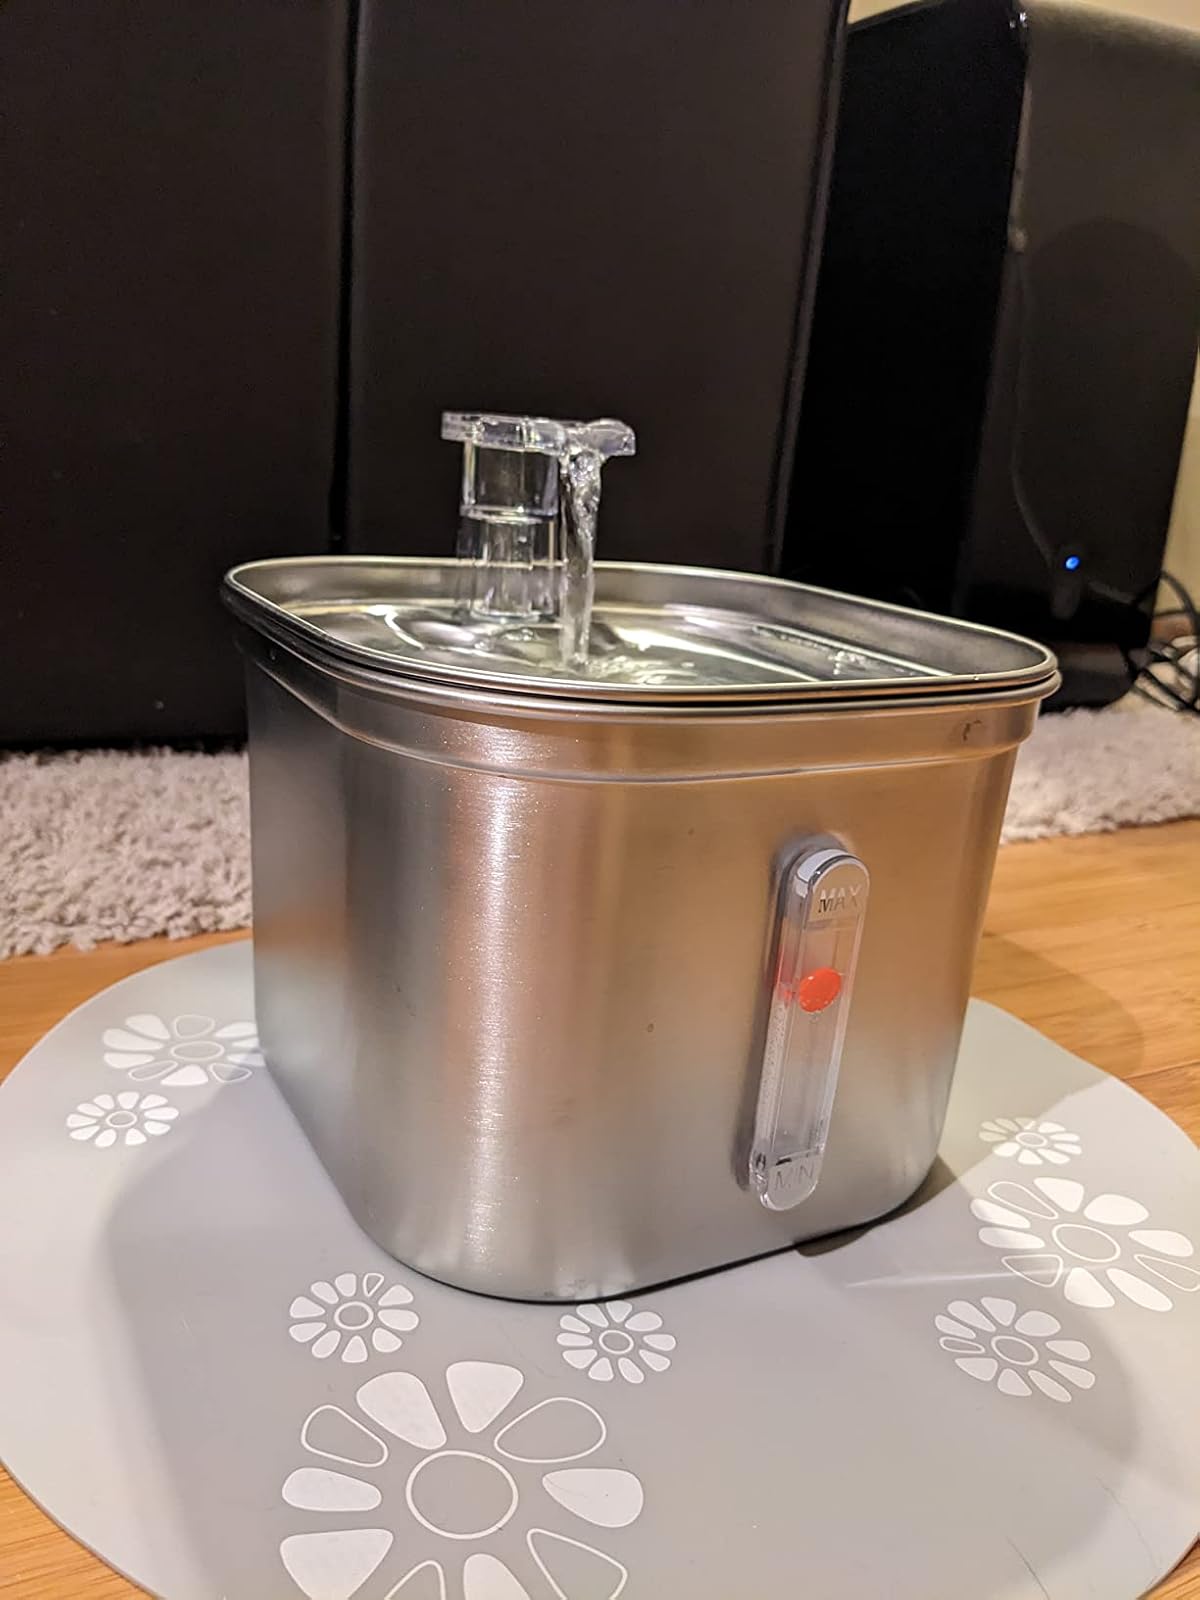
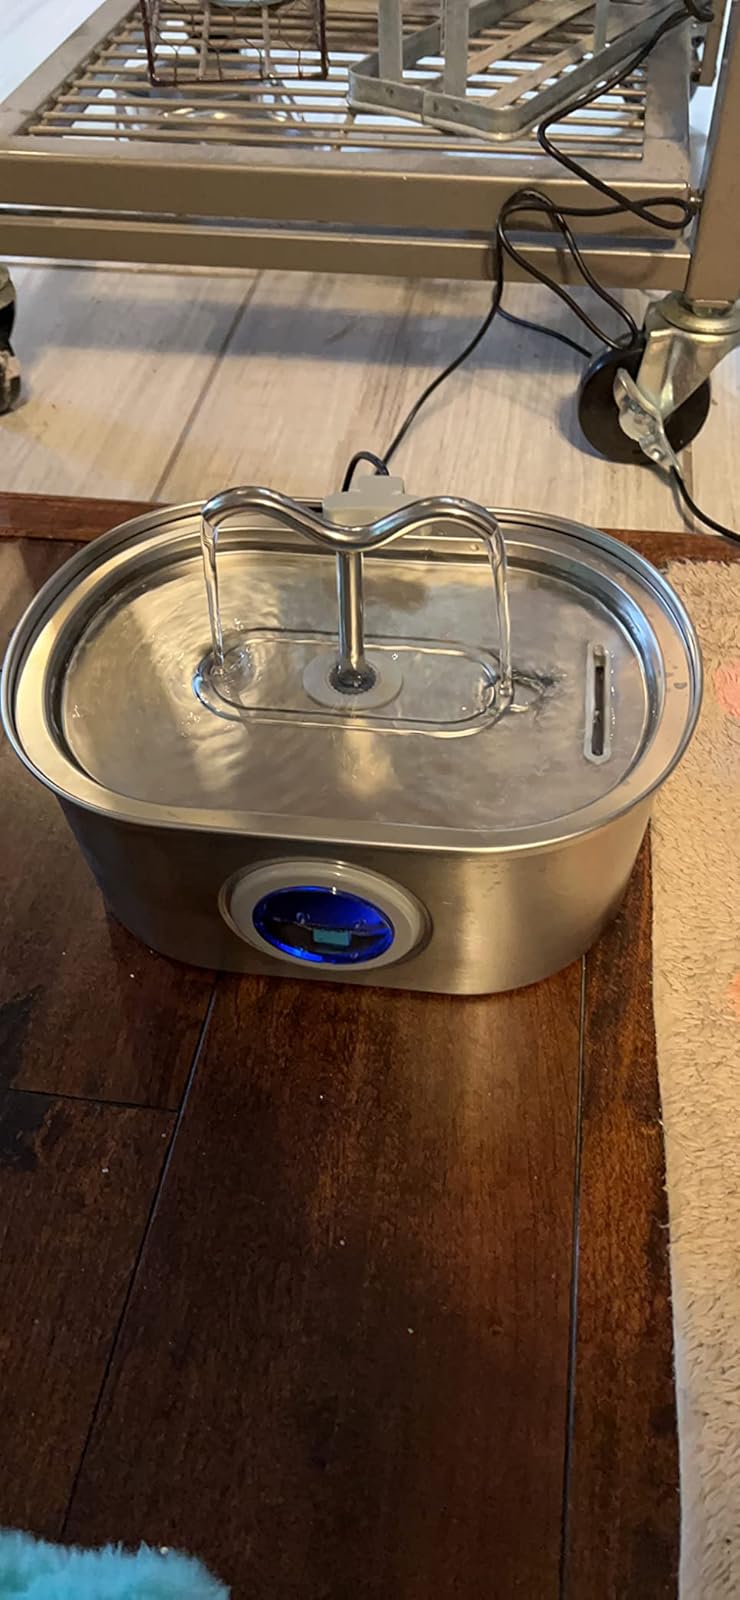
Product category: items_bowl
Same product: no